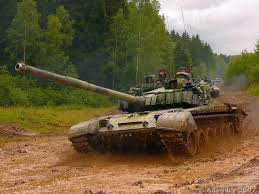
Label: Tank